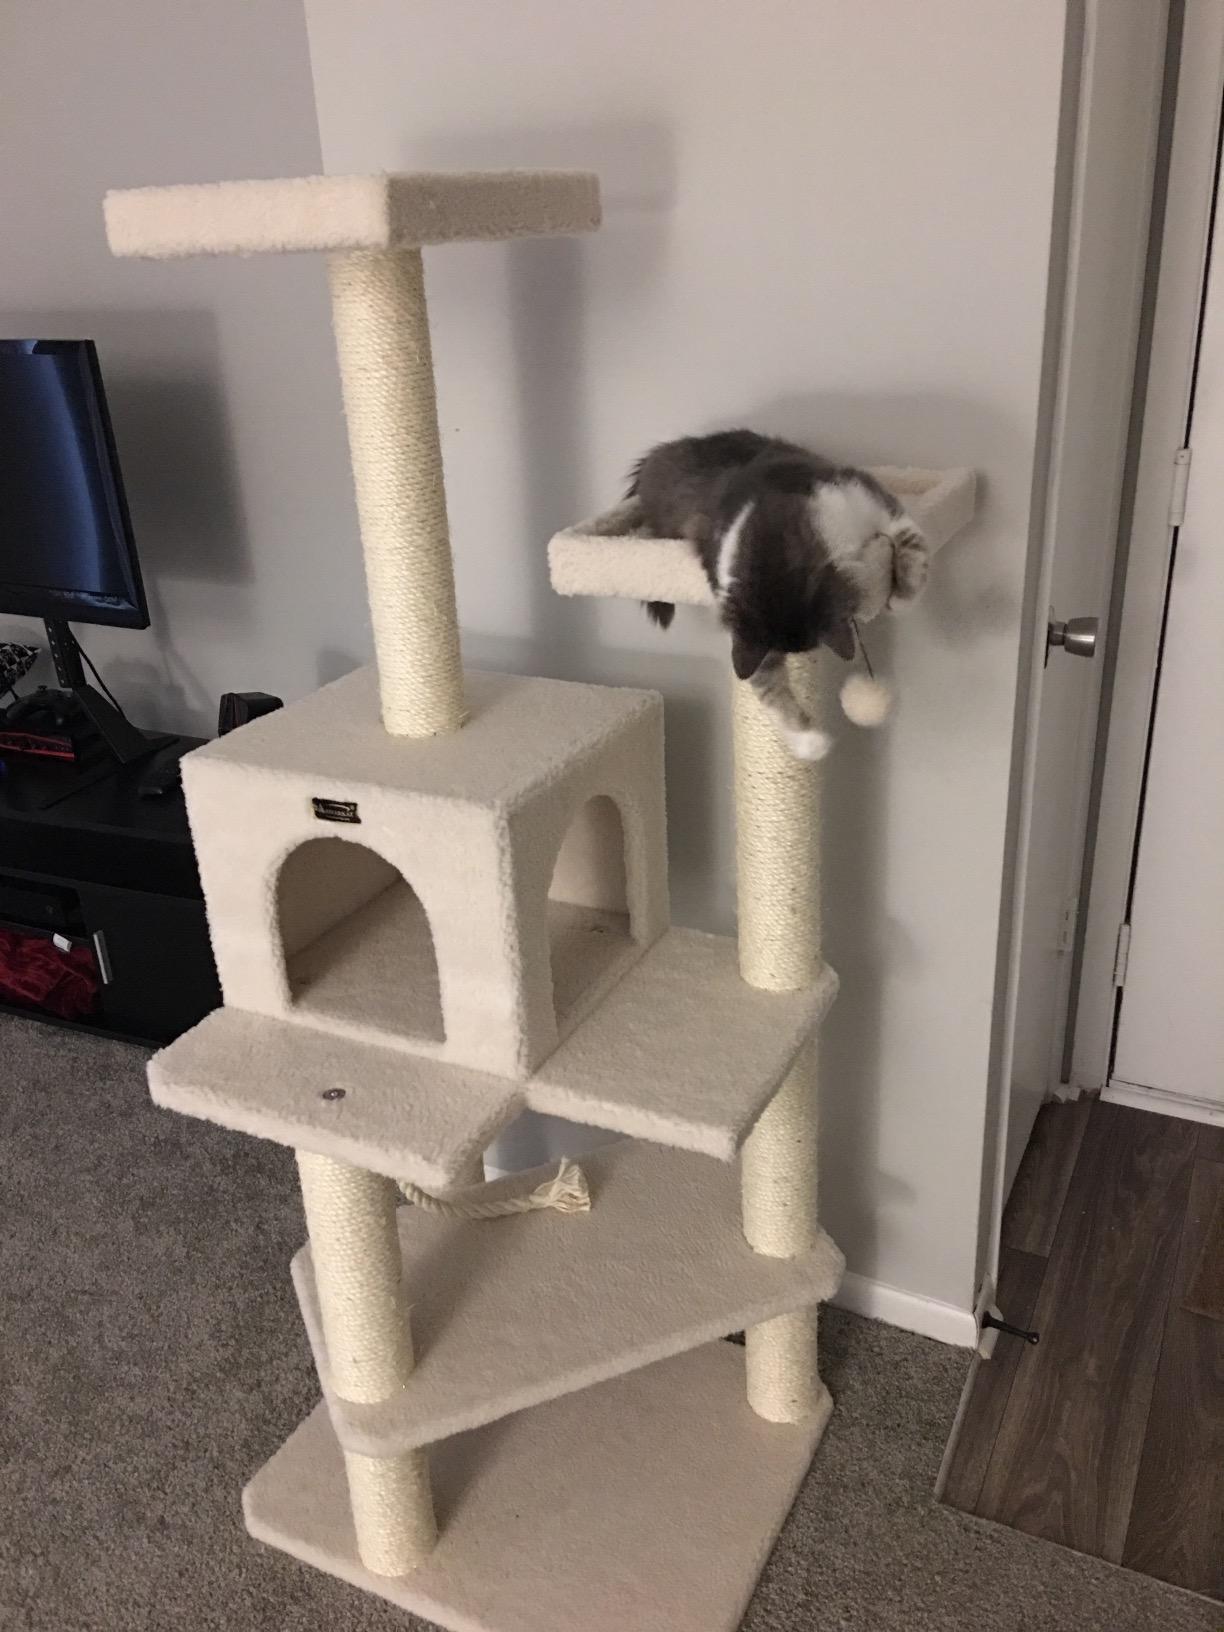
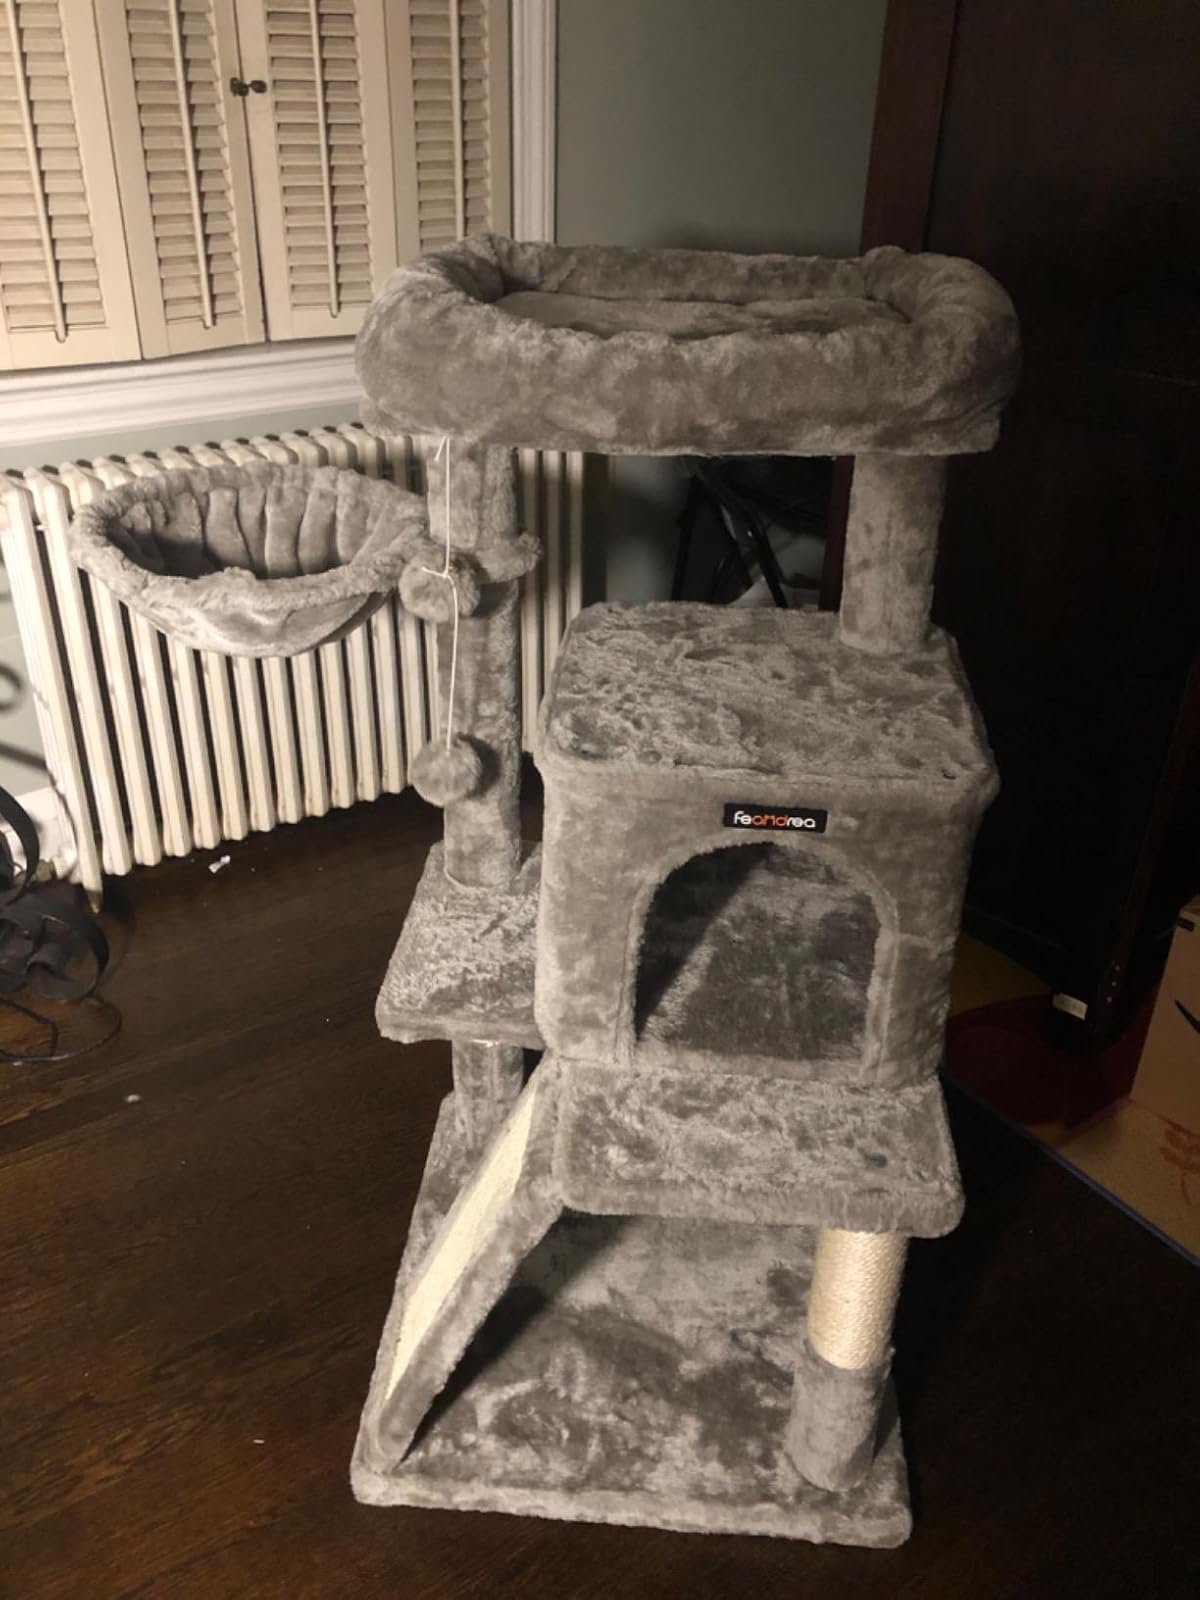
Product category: items_cat tree
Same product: no